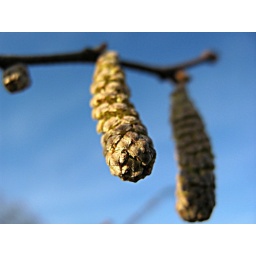
catkins against blue sky